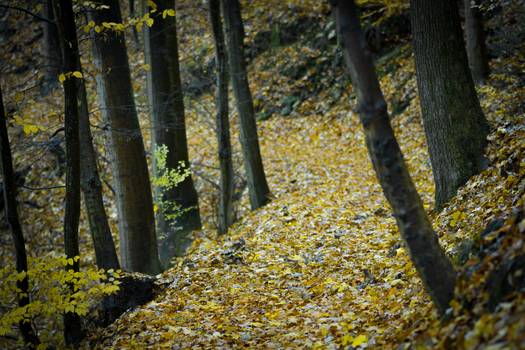
Label: No Watermark